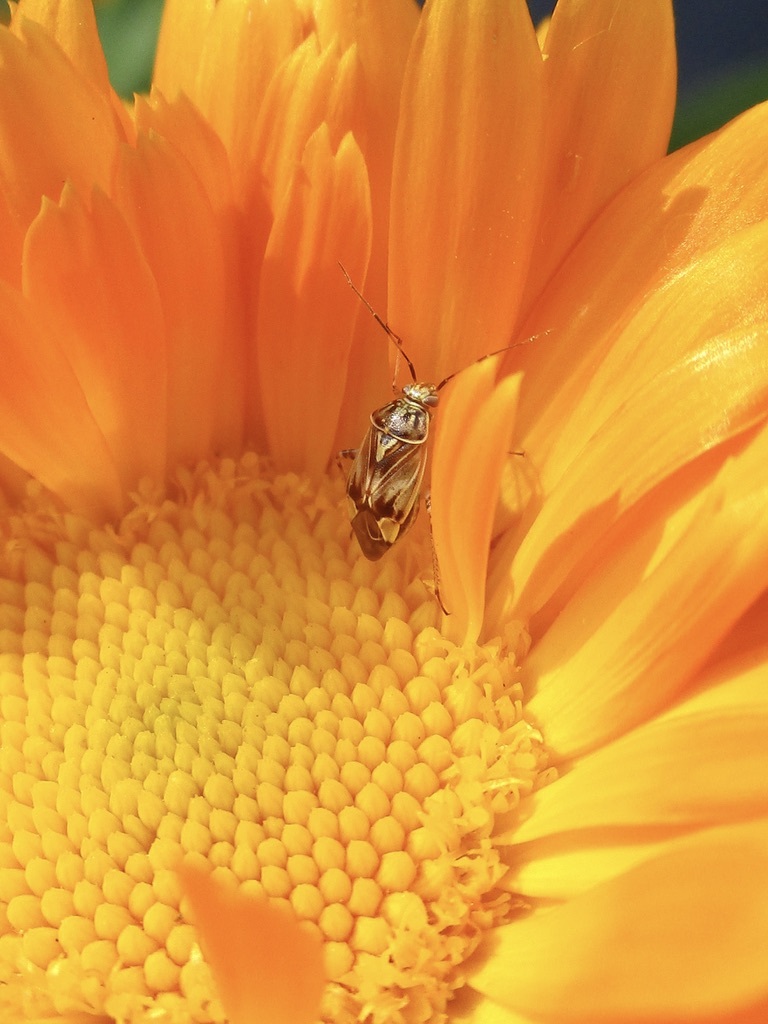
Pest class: lygus_bug